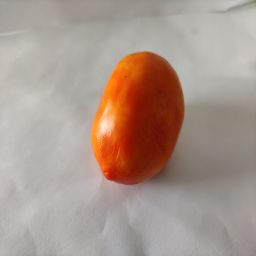
Crop: Tomato
Quality: Ripe